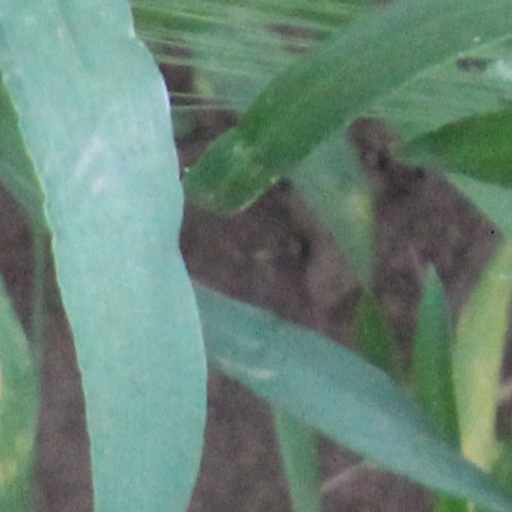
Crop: wheat